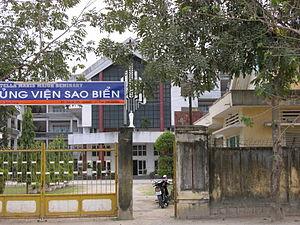
Séminaire Stella Maris de Nha Trang.
Le séminaire Stella Maris est l'un des sept séminaires catholiques autorisés au Viêt Nam. Il accueille les séminaristes étudiants du diocèse de Nha Trang, du diocèse de Quy Nhon et du diocèse de Ban Me Thuot. Il se trouve à Nha Trang au 60 rue Ly Nam De, dans l'arrondissement de Phuoc Long.